Viswema

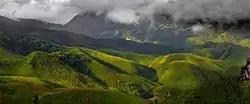
Dzüko Valley situated in the western part of Viswema

Viswema is situated at above sea level on the eastern part of the Barail mountain range. It is bounded on the west by Zeliangrong villages, on the north by Jakhama, on the east by Kidima, on the south-east by Pudunamei (Manipur) and on the south by Khuzama.